TayNew Meal Date

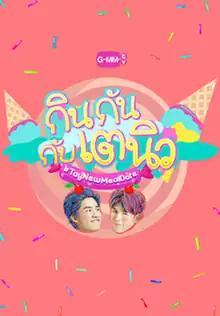

TayNew Meal Date ("Kinkan Kap Tay - Niw"; lit. "Eat Together with Tay and New") is a Thai web series of GMMTV hosted by Tawan Vihokratana (Tay) and Thitipoom Techaapaikhun (New), both lead actors of "Dark Blue Kiss" (2019), currently available for streaming on YouTube and LINE TV.